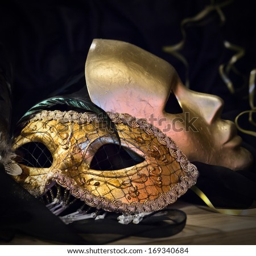
old gold masks on a wooden table